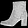
Label: Ankle boot